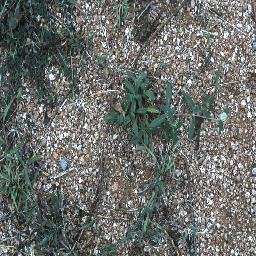
Label: negative